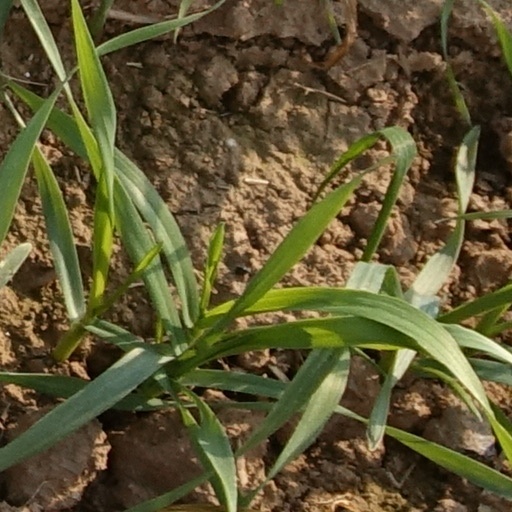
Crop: wheat